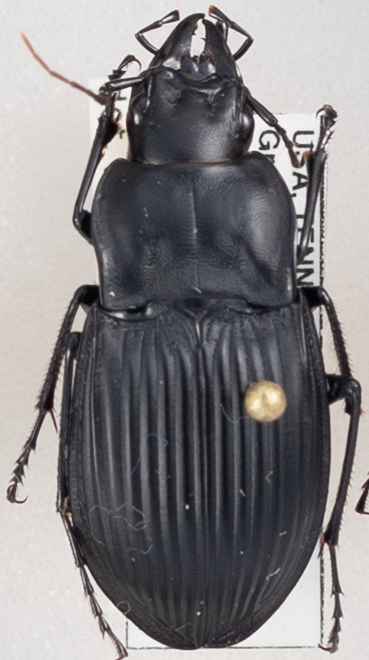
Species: Dicaelus dilatatus sinuatus
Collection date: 2018-08-21
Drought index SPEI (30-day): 0.992
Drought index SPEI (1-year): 0.732
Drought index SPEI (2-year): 0.32